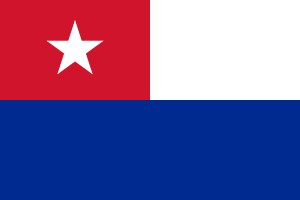
Cubas flag
Cubas orlogsgøs
Cubas flag består af tre blå striber på en hvid bund og en rød trekant med en hvid stjerne. Flaget er i størrelsesforholdet 1:2.